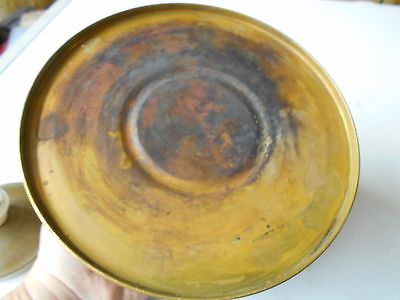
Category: kettle